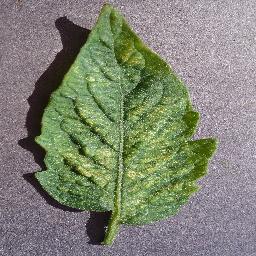
Label: Tomato___Spider_mites Two-spotted_spider_mite